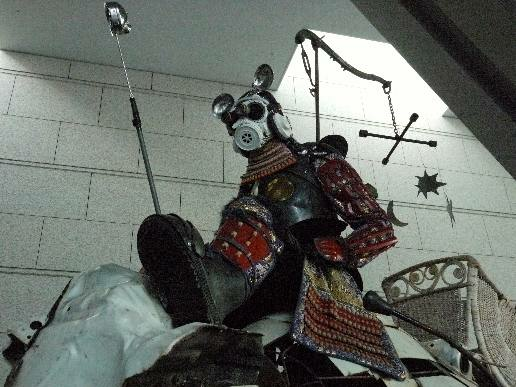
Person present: No